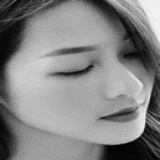
diễn viên Hồ Khả